Joe Gould (writer)

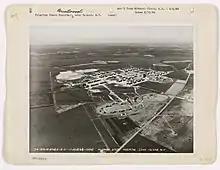
Gould died at Pilgrim State Hospital (pictured in 1938)

Gould collapsed on the street in 1952, eventually ending up in Pilgrim State Hospital on Long Island, where he died in 1957, aged 67. "Time" ran an obituary for him: "Gould had no known relatives but many friends, including poet E. E. Cummings, artist Don Freeman, Writers Malcolm Cowley and William Saroyan." None attended his funeral.